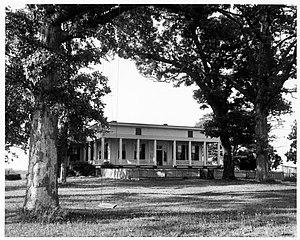
Les National Historic Landmarks de l'Alabama représentent l'histoire de l'Alabama de la période précolombienne jusqu'à nos jours. L'État compte trente-six National Historic Landmarks, qui sont situés dans dix-huit des soixante-sept comtés de l'État. Parmi ces monuments, cinq ont un intérêt militaire, huit sont des exemples importants d'un style architectural particulier, six sont des sites archéologiques, cinq ont joué un rôle dans la lutte des Afro-américains pour les droits civils, et cinq sont associés au développement du Programme spatial des États-Unis. Un des NHL de l'État a par la suite perdu ce statut.